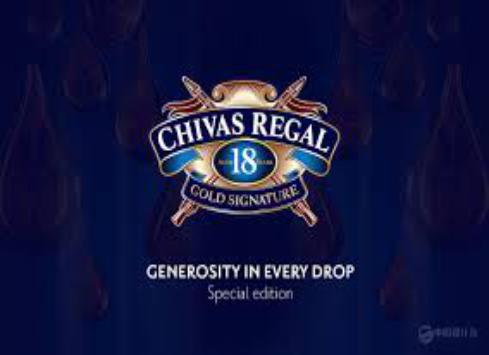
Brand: CHIVAS
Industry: Food